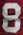
Number: 8